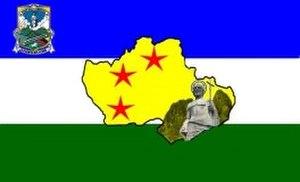
Juan Germán Roscio est l'une des 15 municipalités de l'État de Guárico au Venezuela. Son chef-lieu est San Juan de Los Morros, capitale de l'État. En 2011, la population s'élève à 126 178 habitants.